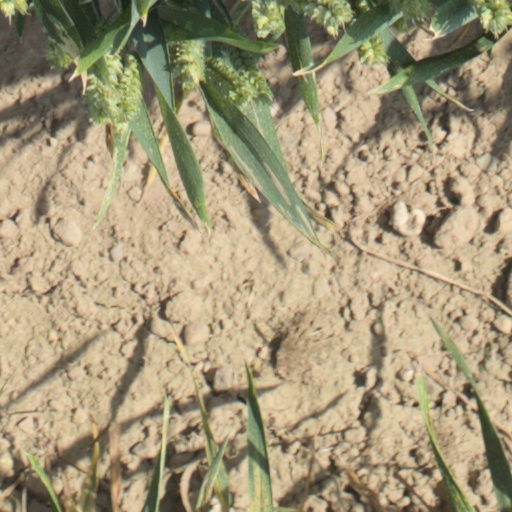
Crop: wheat